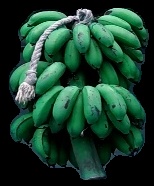
Variety: rasbale
Grade: grade2